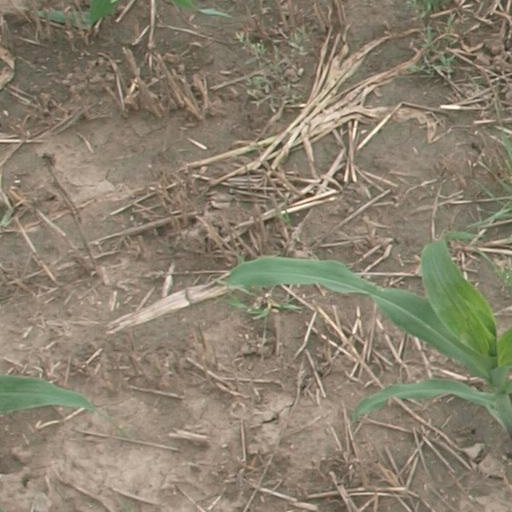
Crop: maize; corn